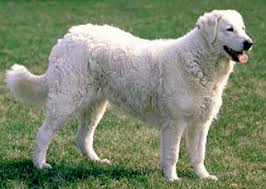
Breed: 223-n000067-kuvasz